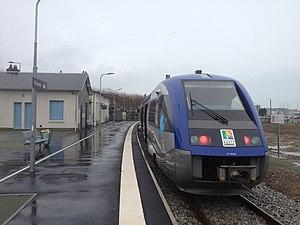
Gare de Fécamp, train en provenance de Bréauté.
La ligne de Bréauté - Beuzeville à Fécamp est une voie ferrée secondaire à écartement standard du réseau ferré national d'une longueur de 19,7 km qui relie la gare de Bréauté sur l'axe Paris-Saint-Lazare - Le Havre à la cité portuaire de Fécamp dans le département de la Seine-Maritime. Construite au milieu du XIXᵉ siècle, la ligne, à voie unique sur l'intégralité de son parcours, est toujours en service pour la desserte des voyageurs.